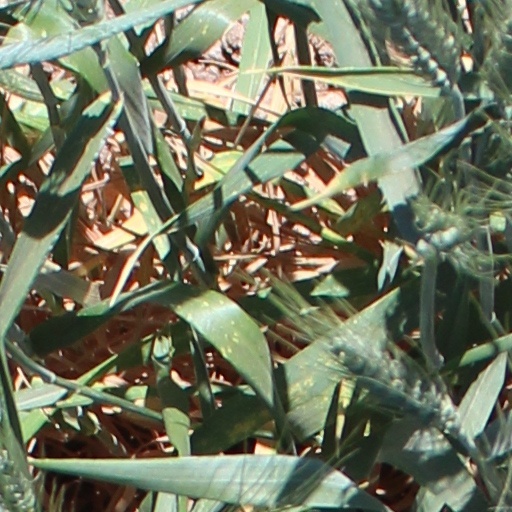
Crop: wheat